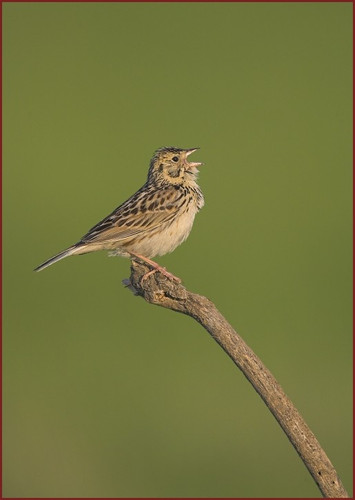
very small beige bird with a hint of black with a very small bill
this bird is brown and black in color with a black beak and brown eye rings.
this bird is brown with white on its stomach and has a very short beak.
this is a small tan bird with black spots and a small and pointy beakthe small bird has a light brown breast and belly, long tarsus and tail, and a small beak.
this bird has wings that are brown and has a white belly
this bird has wings that are brown and has a white belly
this bird has dark brown stripes and splotches on its light brown wings.
this bird is brown with white and has a very short beak.
the bird is small with a small open bill.
Species: Baird Sparrow